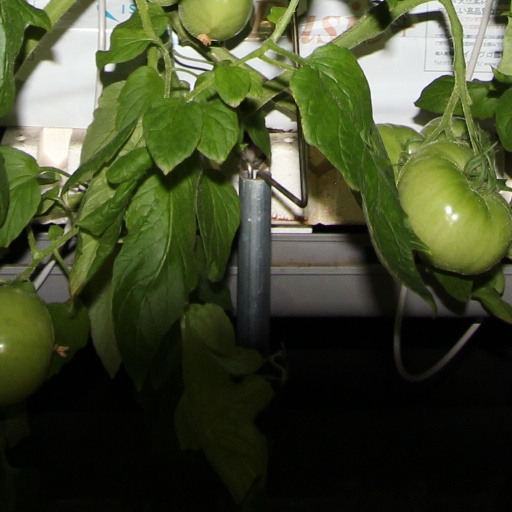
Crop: tomato